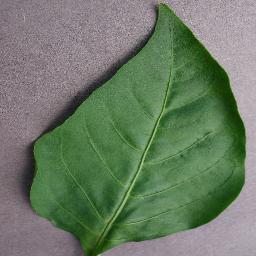
Label: Pepper,_bell___healthy